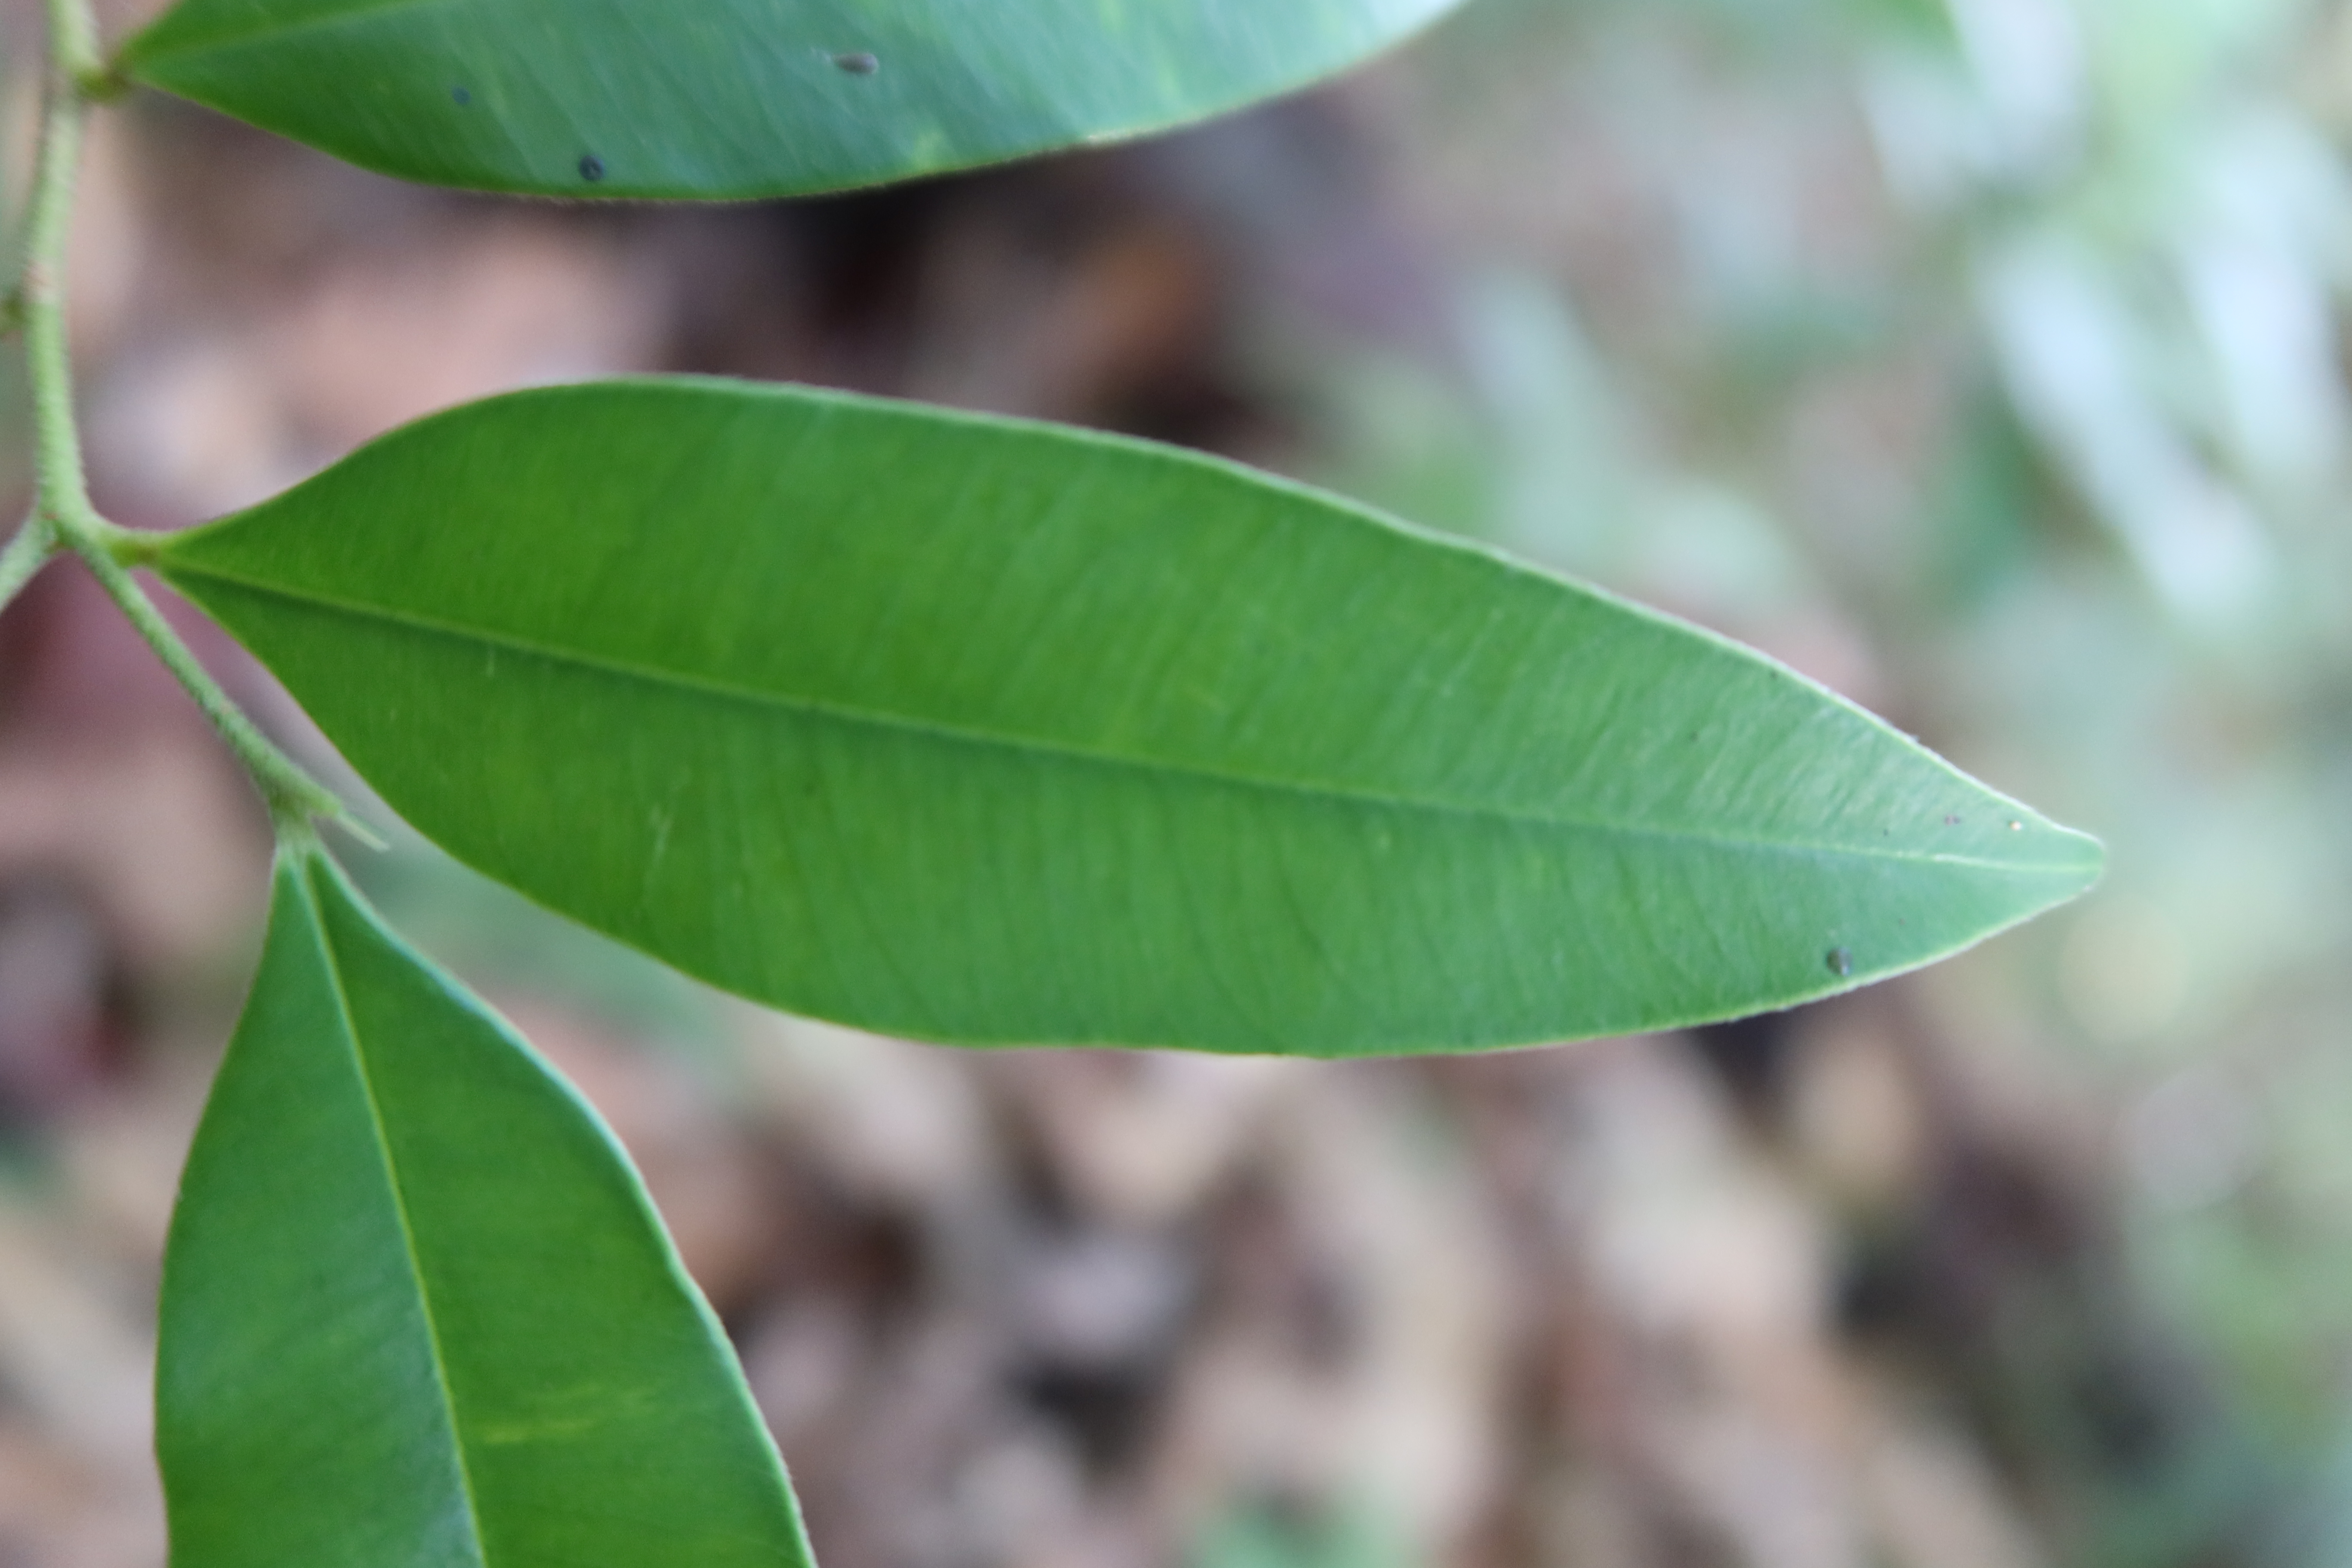
Label: Healthy